Penguin Wars

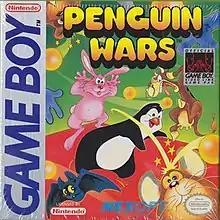

is an arcade game released in 1985 by UPL. It was ported to the original Game Boy (1990), MSX and Famicom by ASCII under the title Penguin Wars. The Game Boy version of the game is known as King of the Zoo in Europe and Penguin-Kun Wars Vs. in Japan. The main background music in most versions of the game is an electronic rendition of a song originally performed by 1980s J-Pop singer (in turn a translation of "The Glamorous Life" performed by Sheila E.).